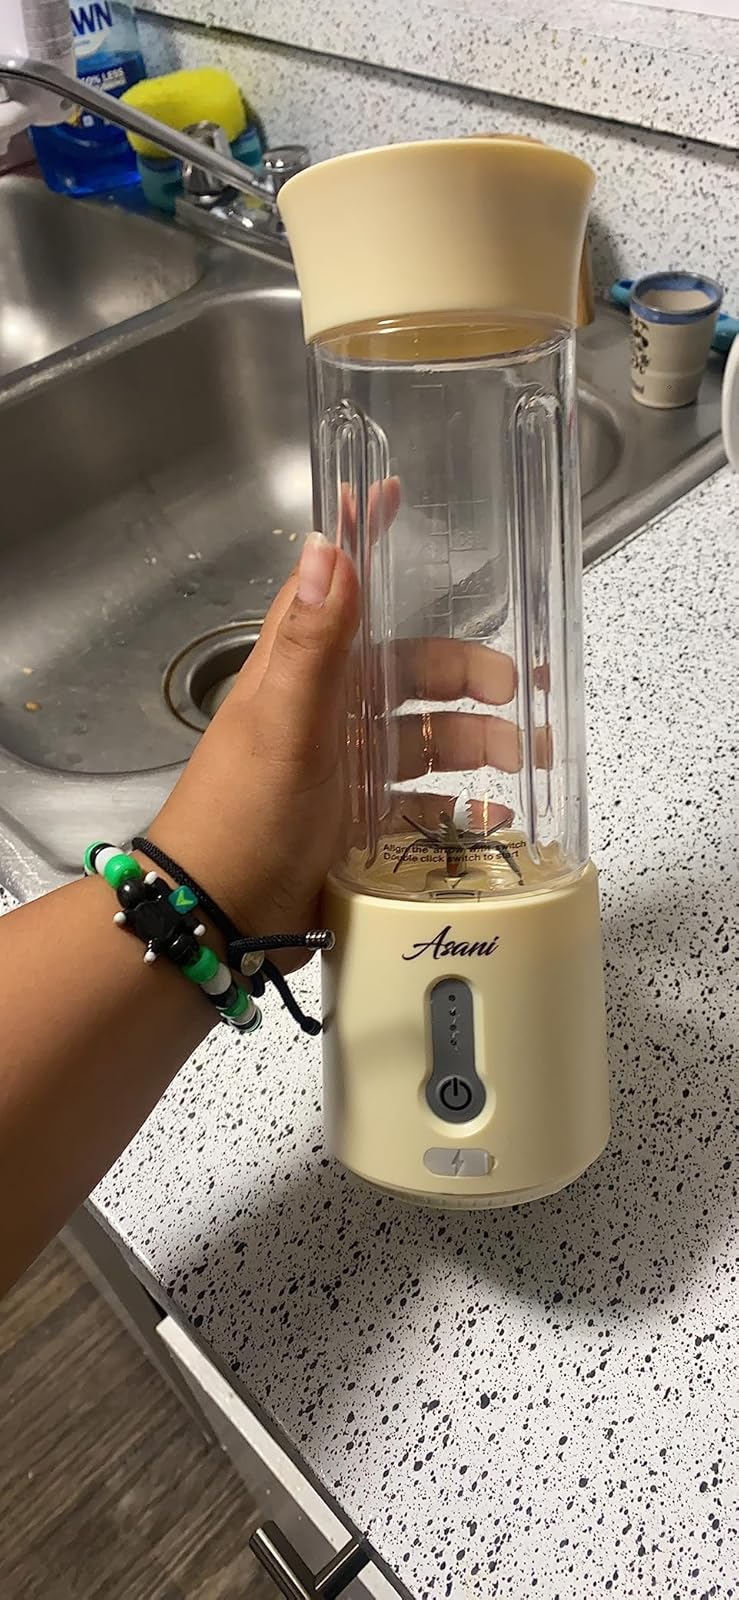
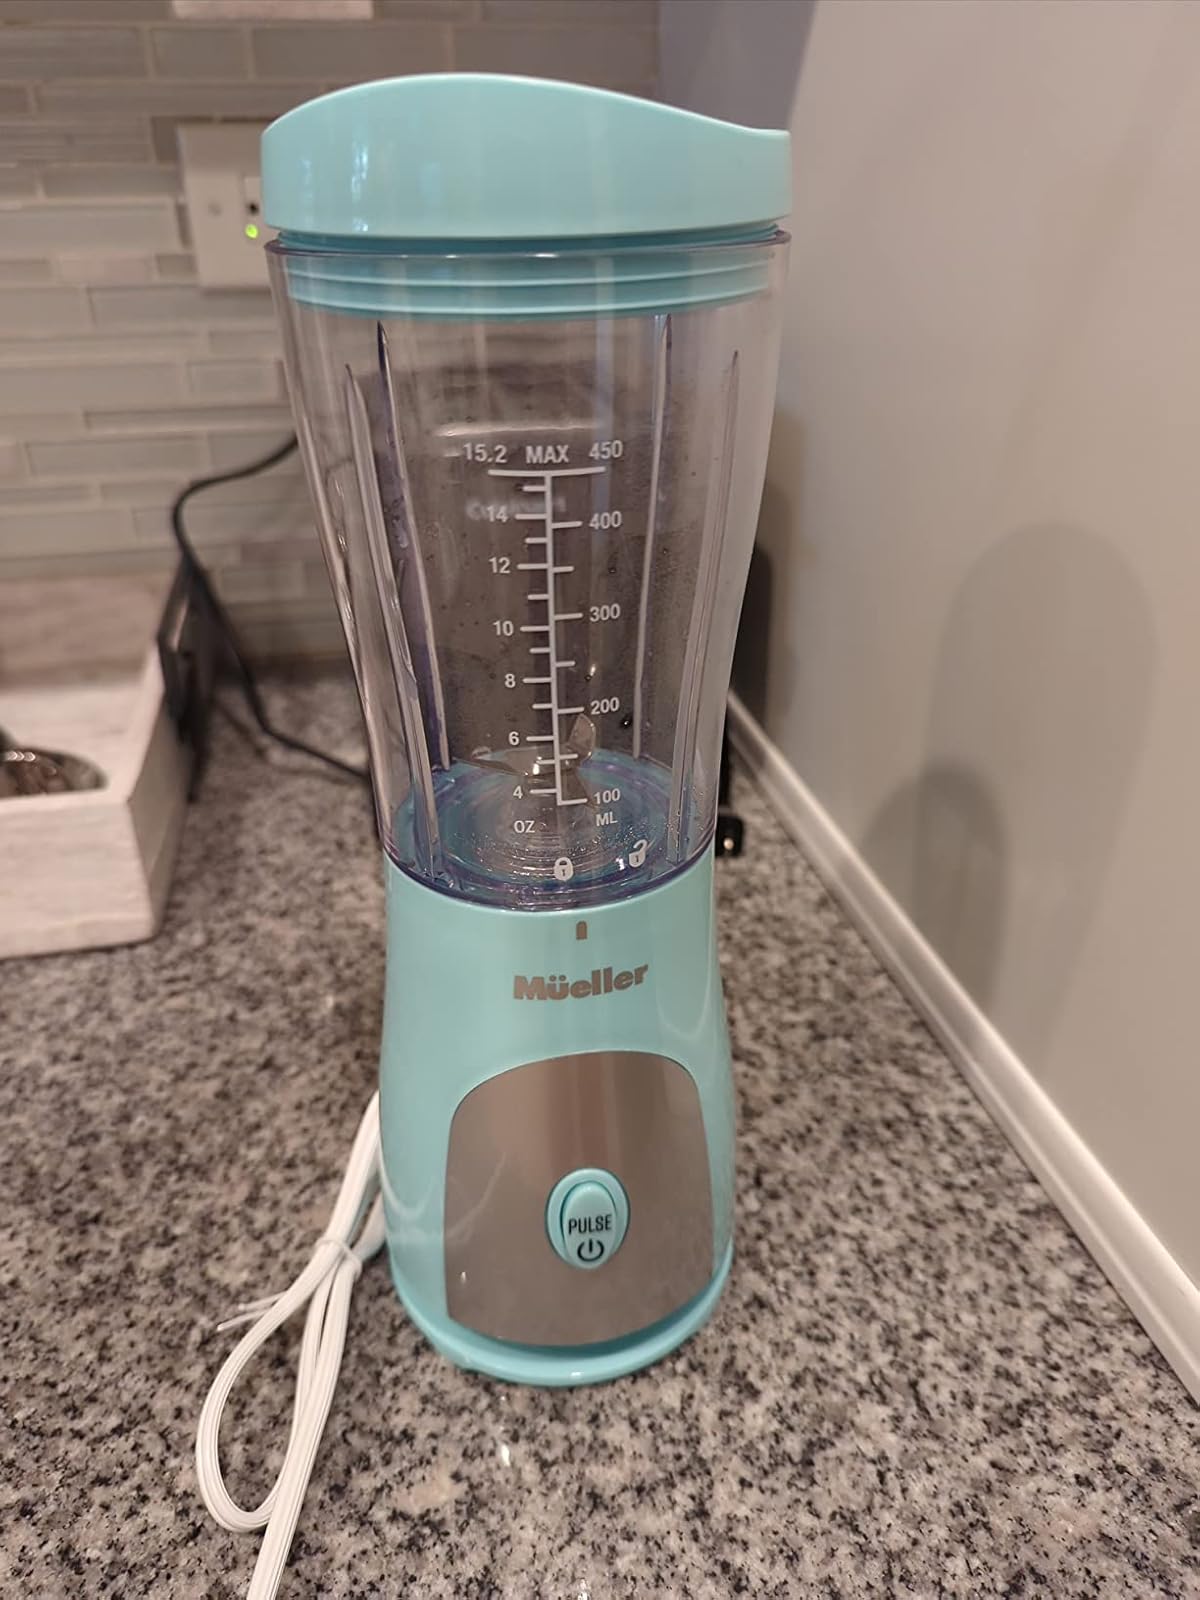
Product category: items_blender
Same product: no